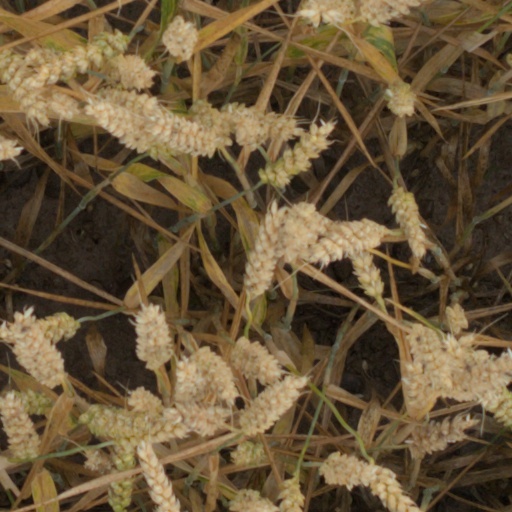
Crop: wheat